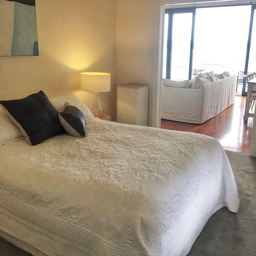
guest bedroom # has ensuite , direct access to the open plan indoor living and deck .